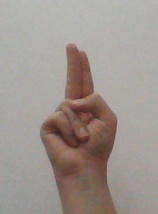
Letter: taa